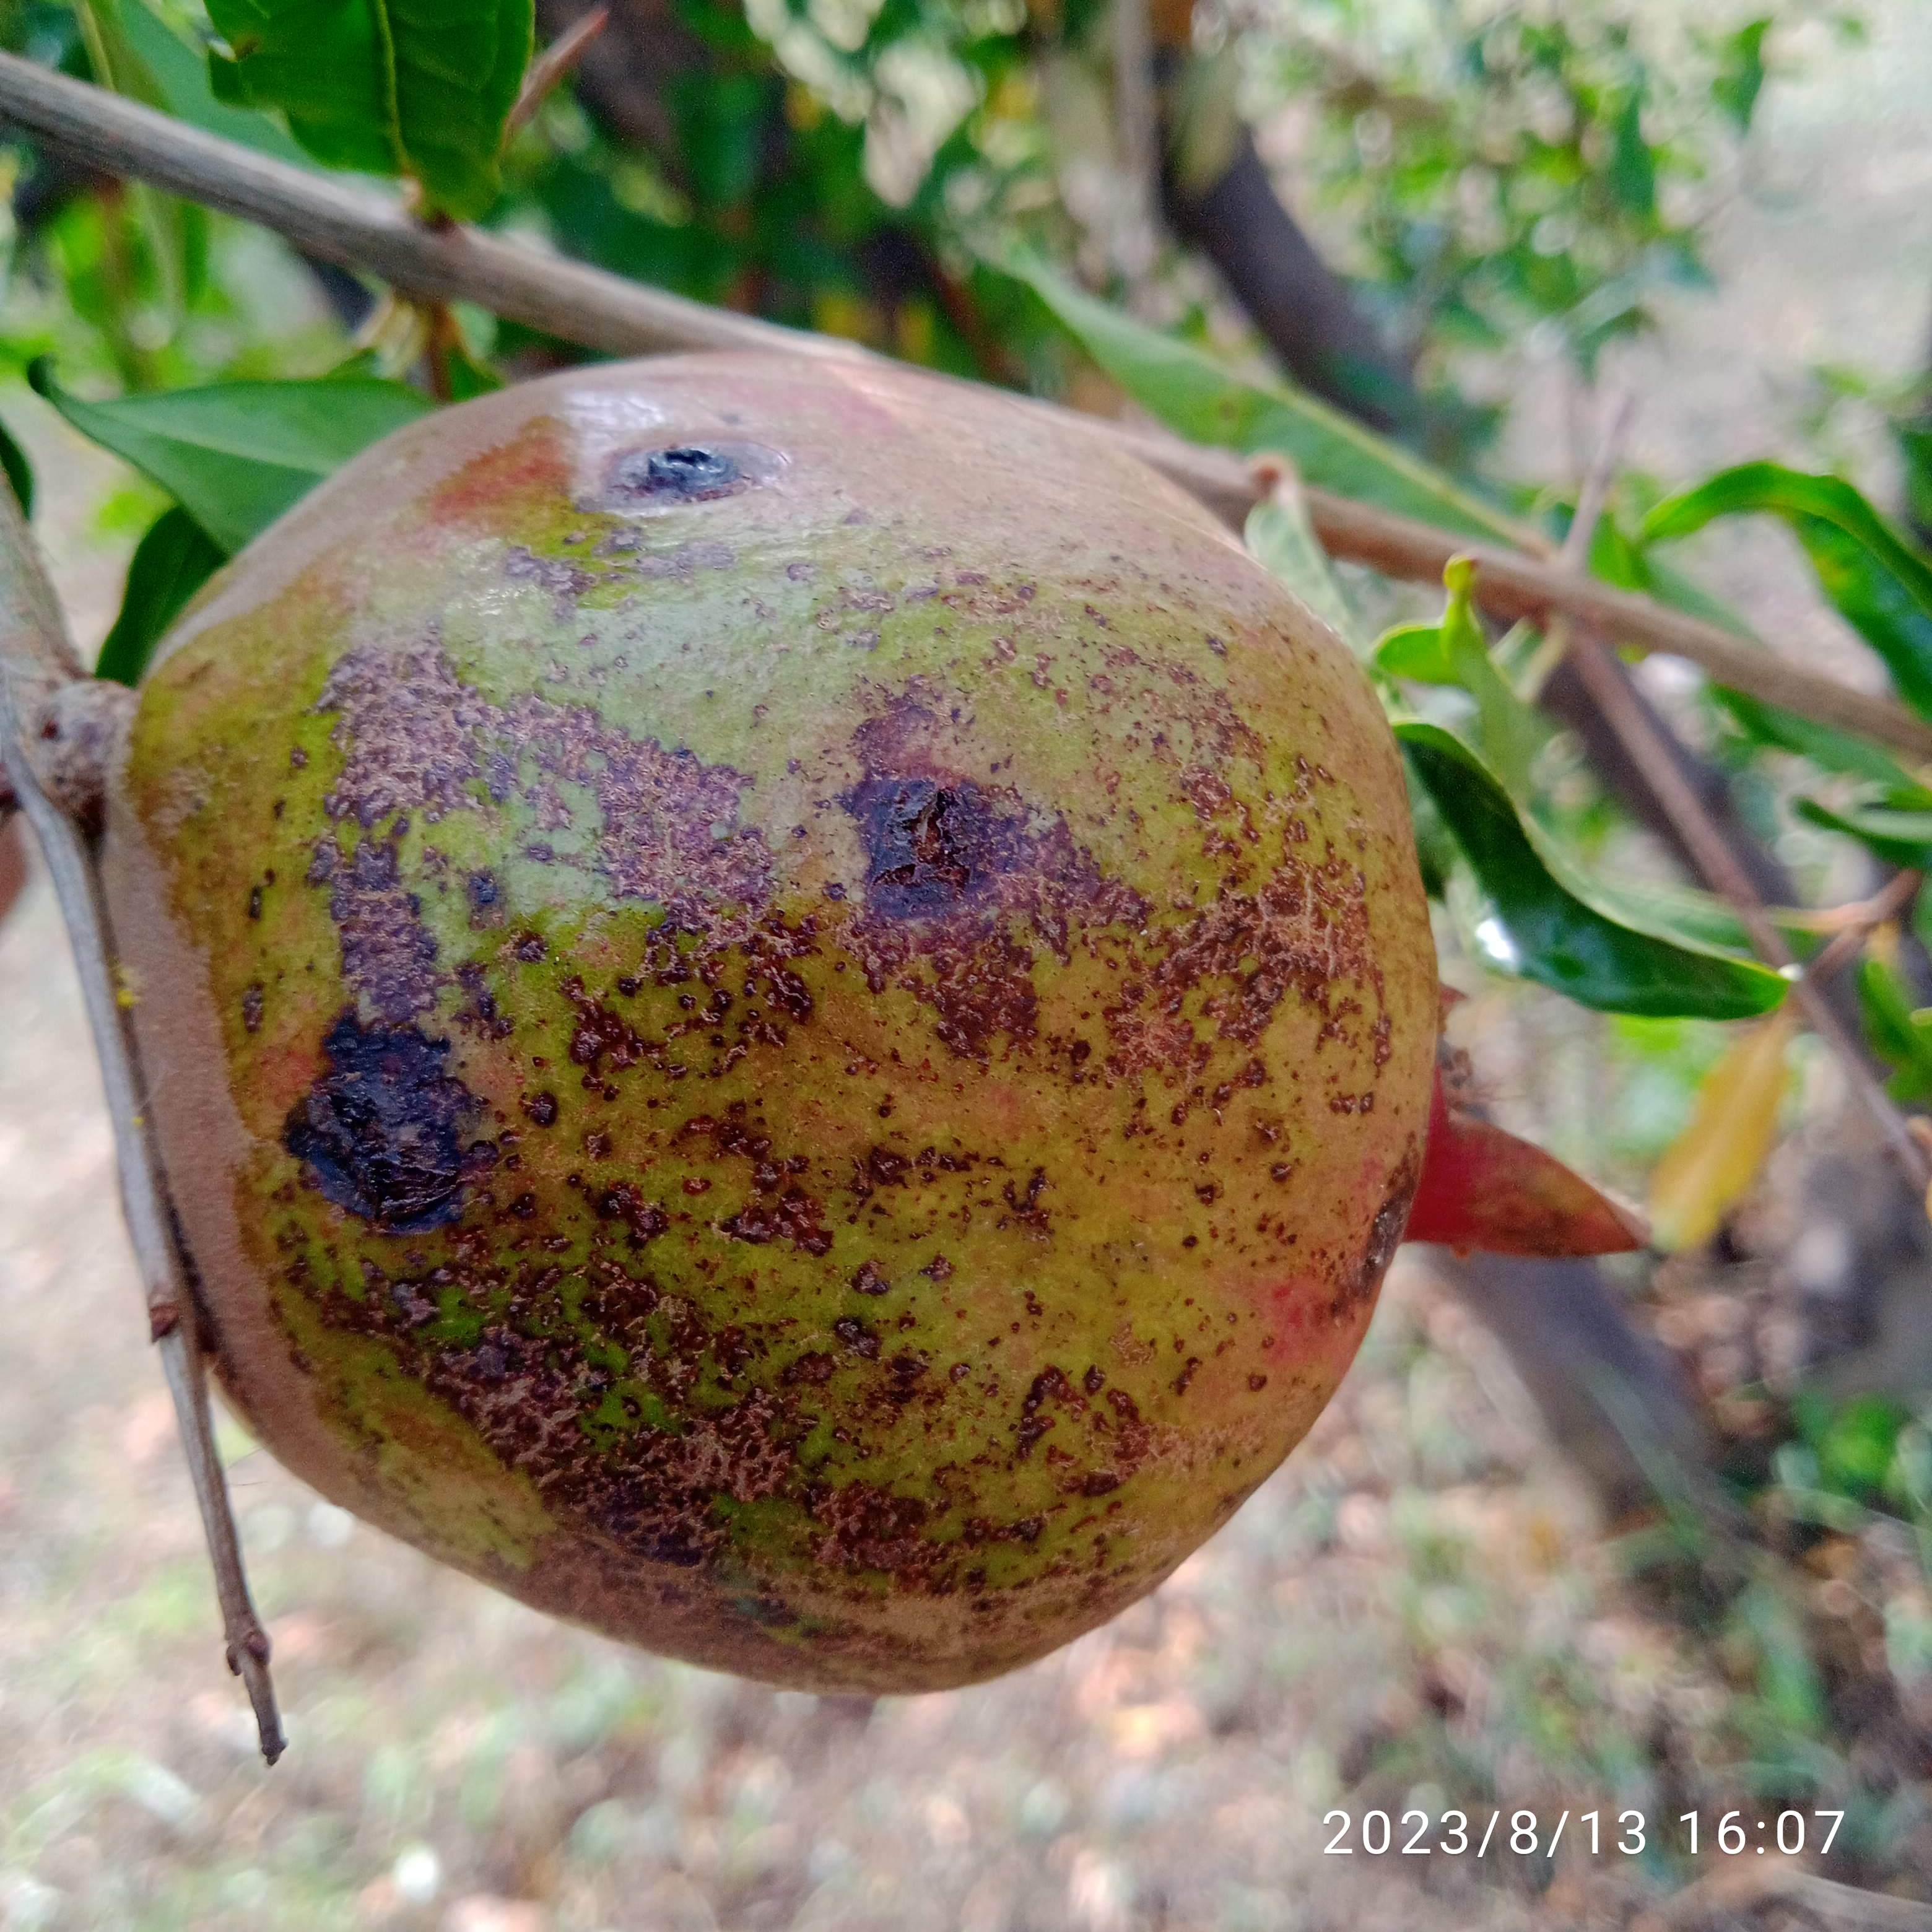
Label: Cercospora